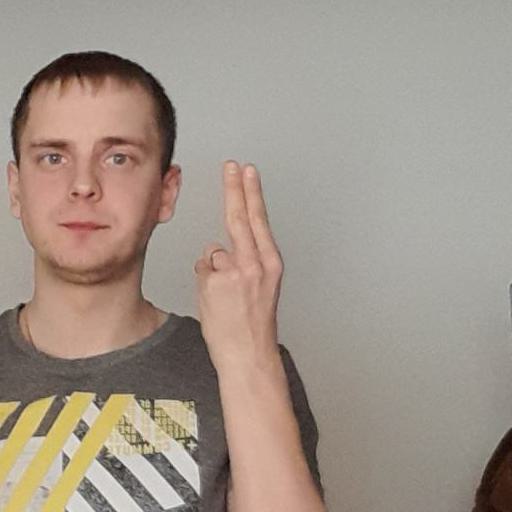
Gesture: two_up_inverted